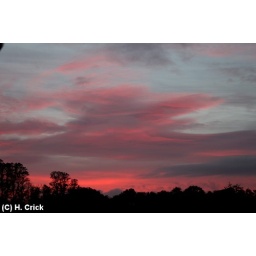
the lovley pink sky over Croxley Green the other morning.28th October 2010